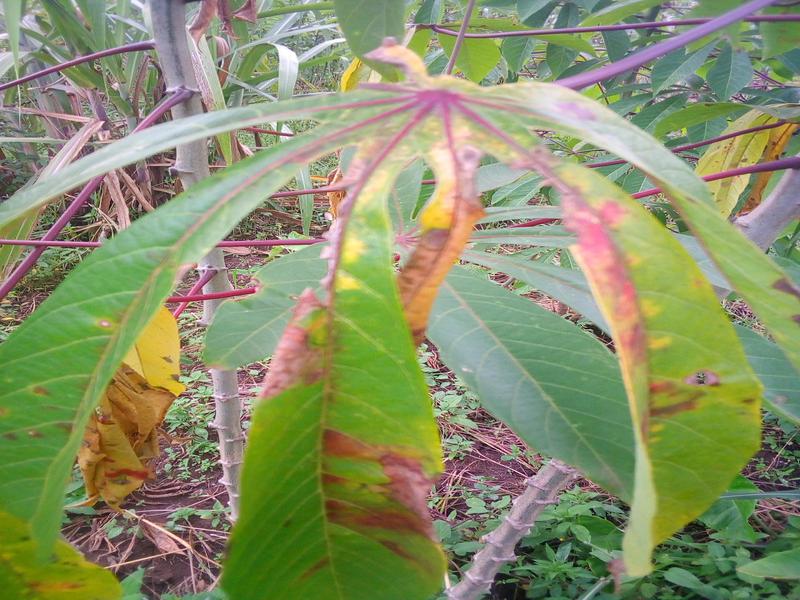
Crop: cassava
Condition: bacterial_blight